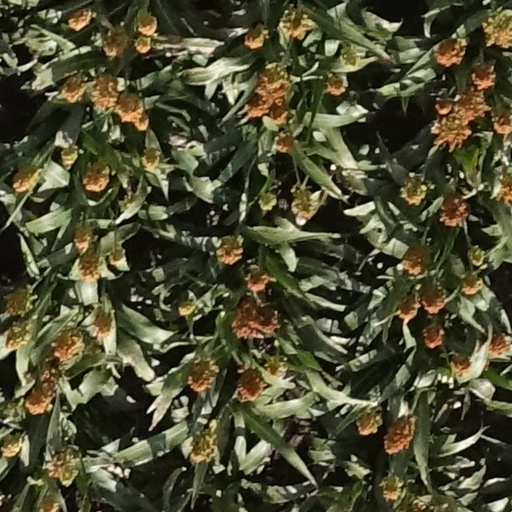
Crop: sorghum